Smart Parts

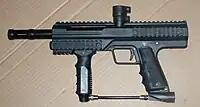

The SP1 is a woodsball/scenario marker, being released in the same lineup as the Vibe, EOS, and Ion XE. It is the Vibe's woodsball counterpart (it has 7 mounting rails on its body for flashlights, laser sights and scopes), in the same way that the SP8 is the Ion's counterpart. It is also limited to 11 BPS. It uses the same internals as the Vibe, but has two different shells to protect them (an internal shell and an external "cosmetic" shell). Smart Parts claims that this marker has many possible upgrades, although most of these are limited to the guns mounting rails thus far. As with the Vibe, players whom own this marker are finding ways to shut off the Maximum Rate Of Fire limiter. With Smart Parts releasing the Blackheart in Q1 2008, the rate of fire is raised to 20 BPS. Along with that it adds anti-chop eyes.